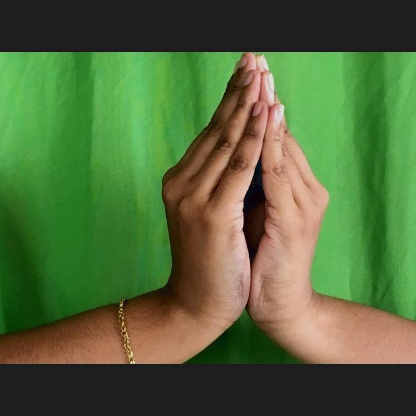
Mudra: Kapotham